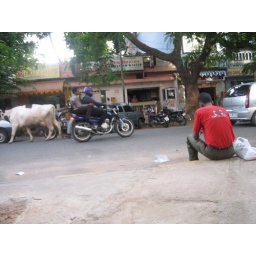
man in red shirt with cow and motocycle across the st